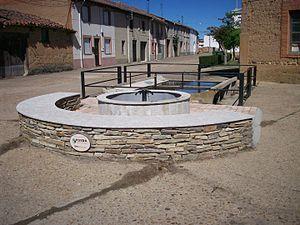
Turcia est une commune d'Espagne dans la province de León, communauté autonome de Castille-et-León.